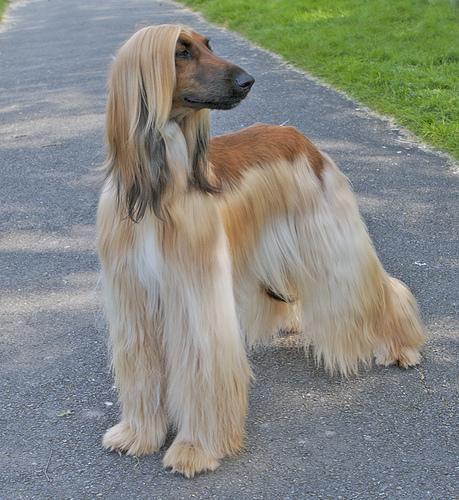
Afghan_hound